B'Flow

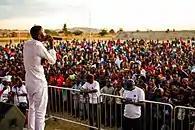
B'Flow on stage at the independence stadium in Lusaka. (2016)

During the launch of his fifth album, "Dear Mama", B Flow also launched his "Go Out and Vote" campaign phase II with his partner, Young Women in Action. To deliver the voter education message to the youth ensured that the targeted voters be ready, willing, and able to participate fully in the 2016 election process in Zambia.